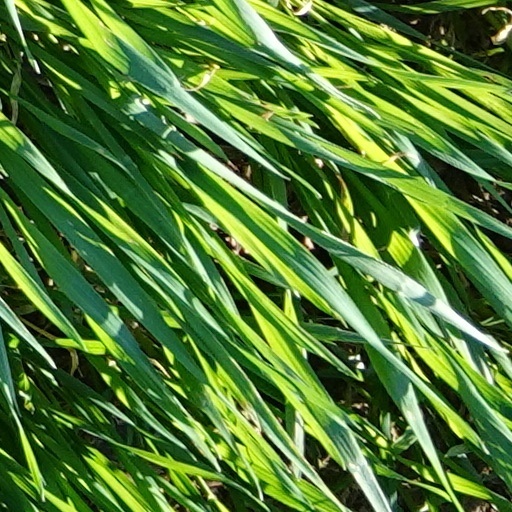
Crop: wheat